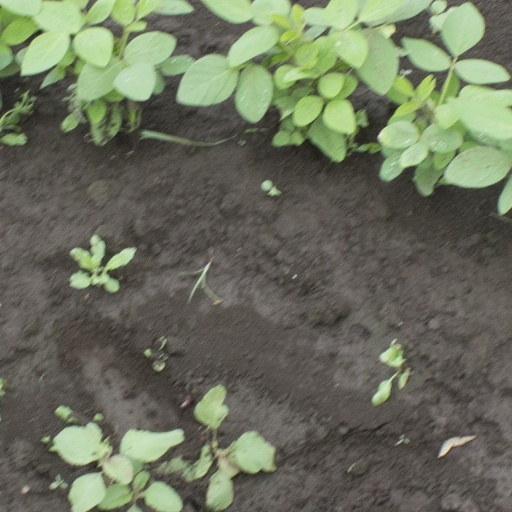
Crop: soybean